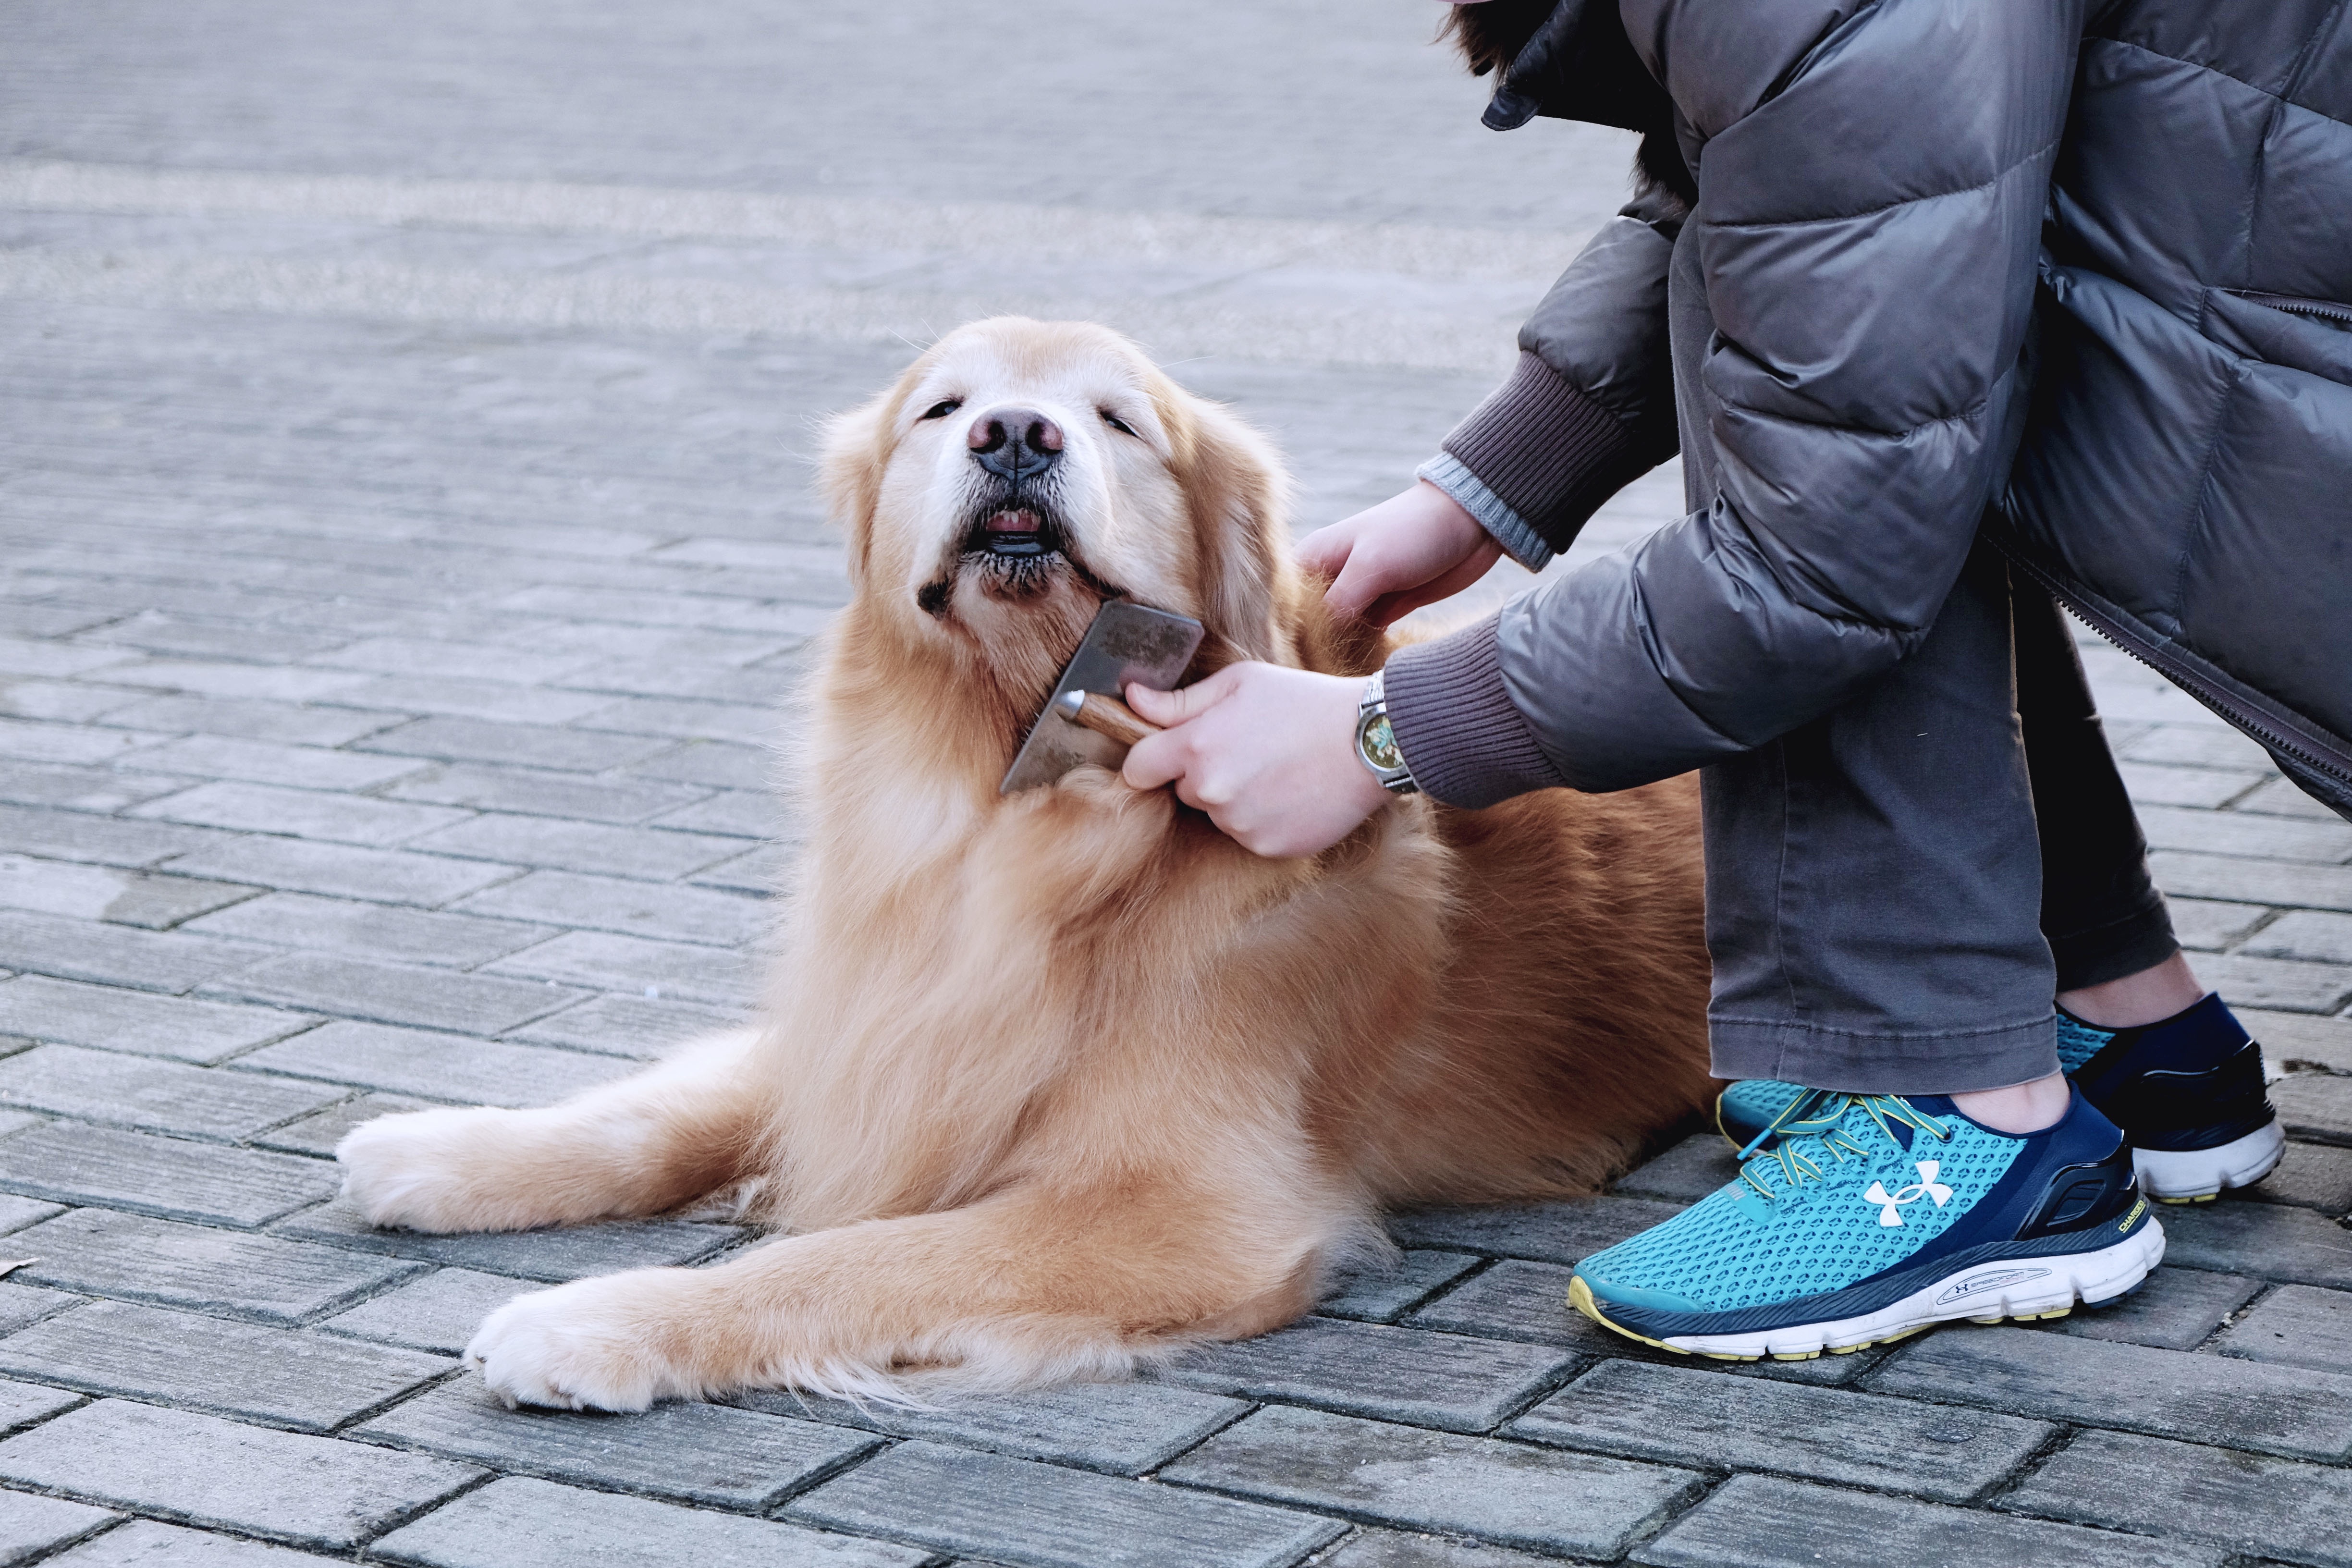
puppy, dog, mammal, golden retriever, dog breed, retriever, street dog, dog like mammal, dog breed group